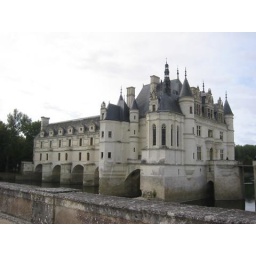
The long part built over the water is a black and white tiled hall. Very cool.